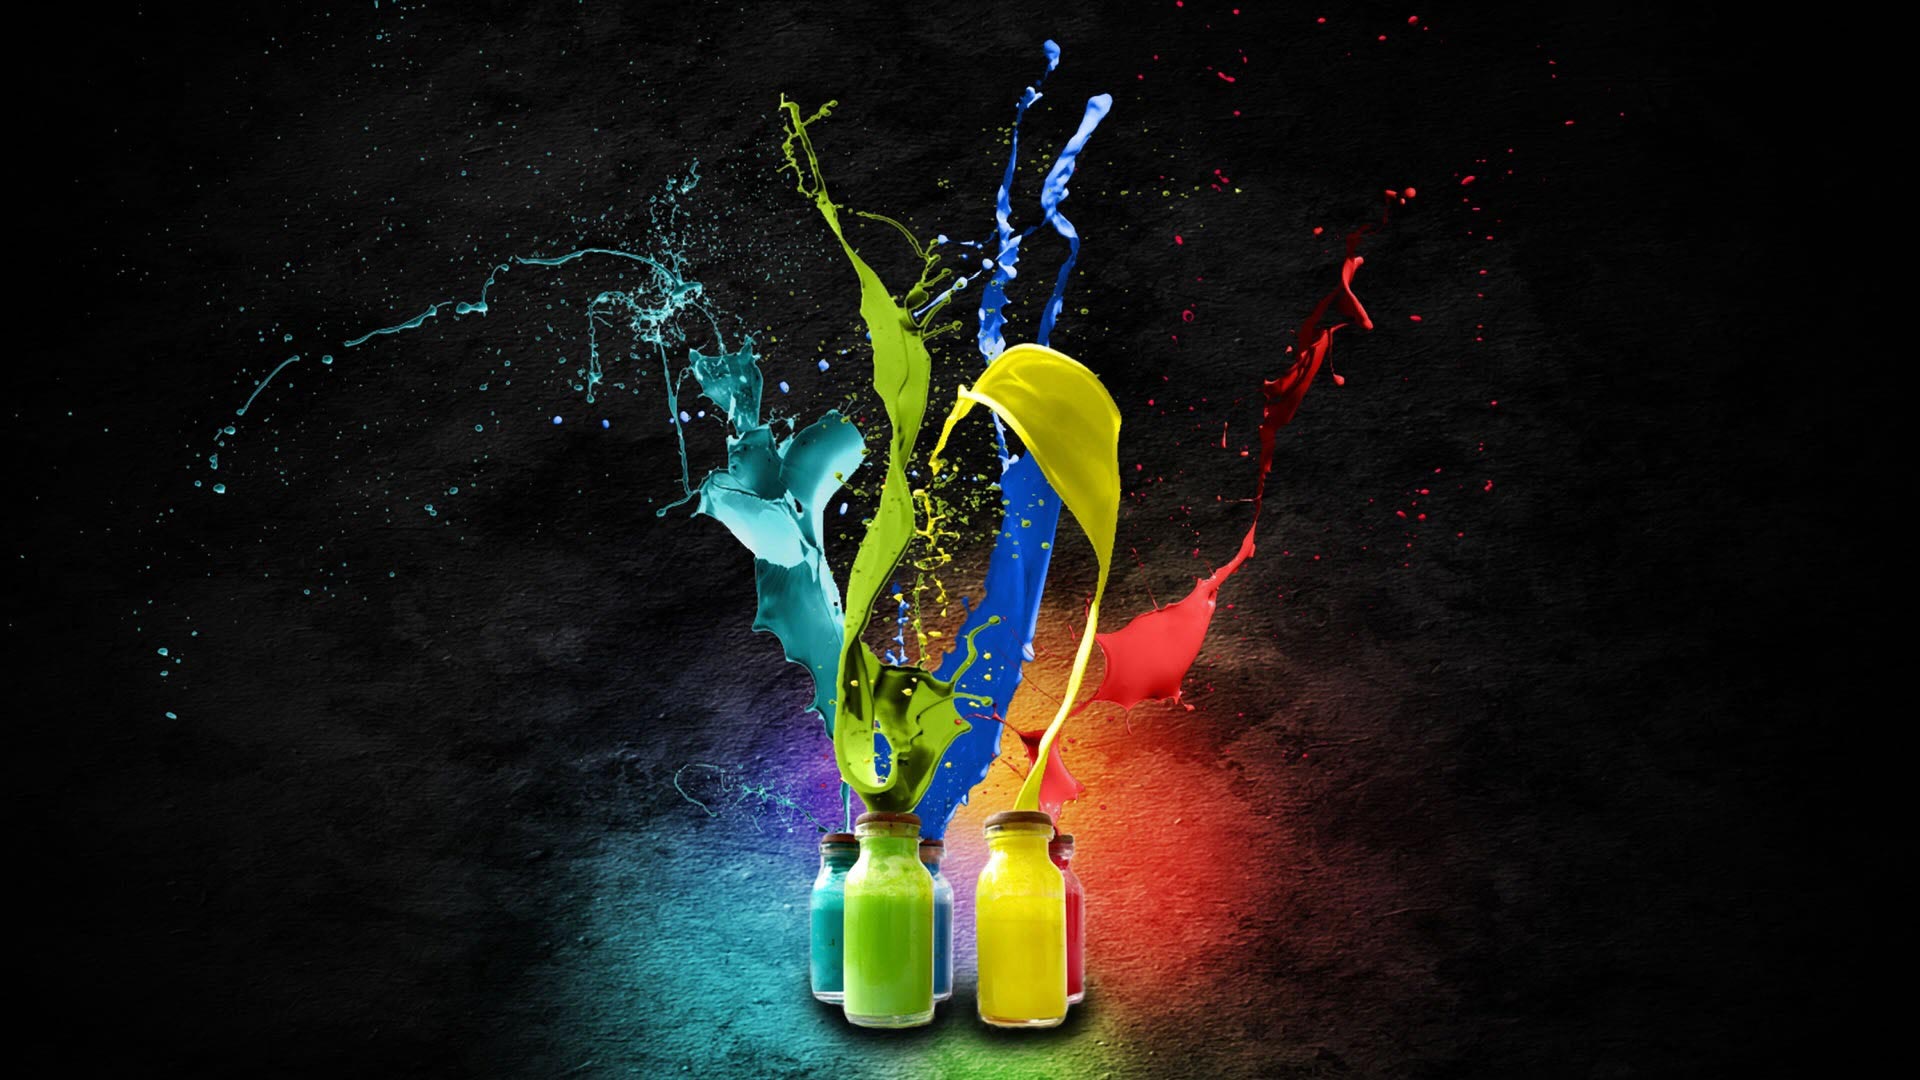
color, rainbow, pride, yellow, graphic design, light, design, graphics, visual arts, electric blue, art, still life photography, liquid, illustration